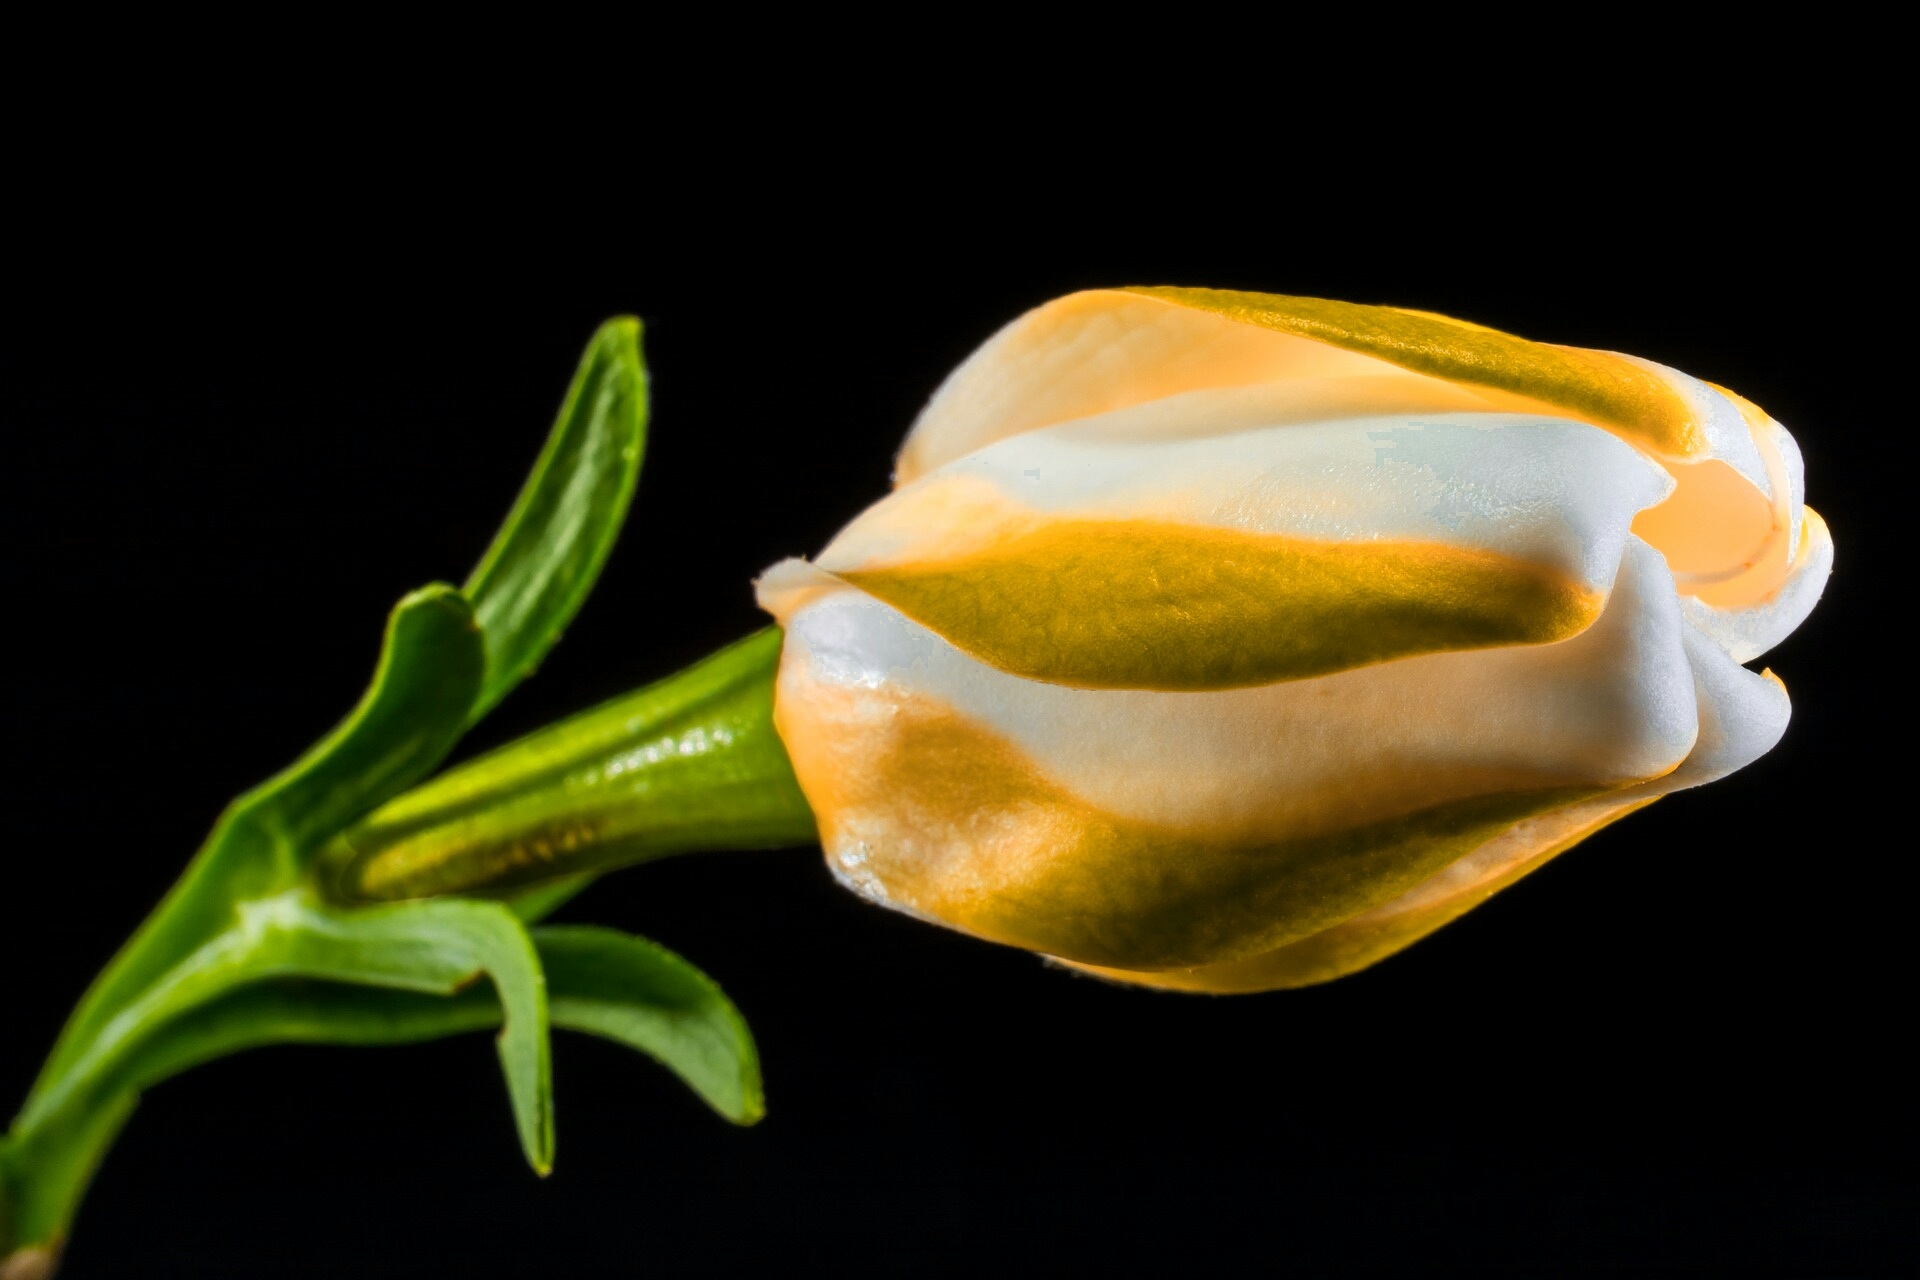
blossom, plant, white, leaf, flower, petal, bloom, food, produce, yellow, close, flora, close up, bud, arum, macro photography, flowering plant, plant stem, land plant